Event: Nepal Earthquake
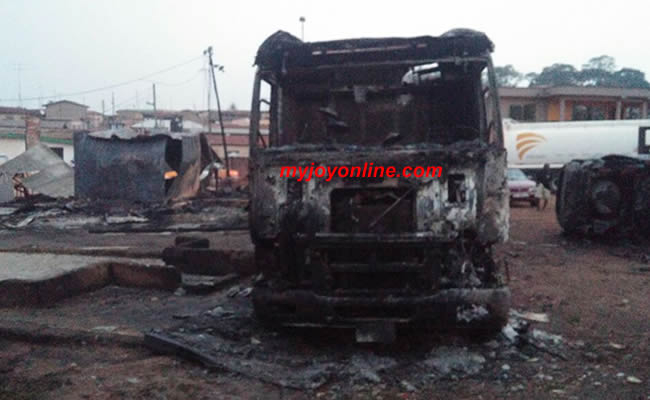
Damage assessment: damage